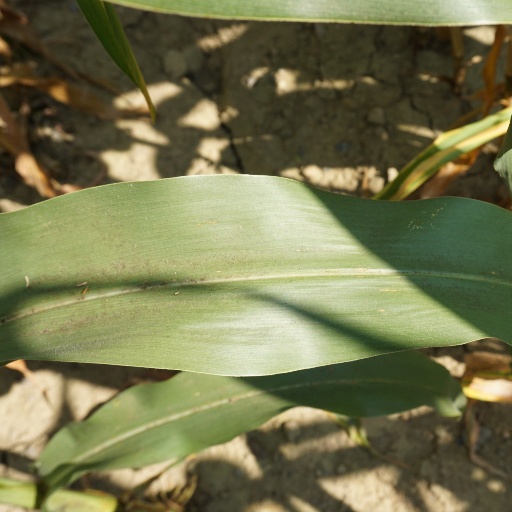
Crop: maize; corn